Gesa Weyhenmeyer

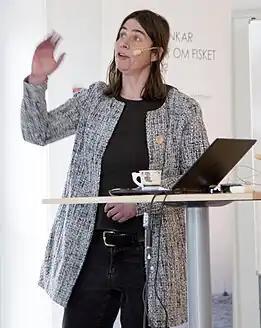
Scientific presentation by Weyhenmeyer in 2017

Gesa A. Weyhenmeyer (born 1969) is a Swedish limnologist who explores how Earth's diverse and fascinating lake ecosystems respond to the accelerating pace of change in the world. She is working as a professor and distinguished teacher at Uppsala University in Sweden and member of the Royal Swedish Academy of Sciences. Internationally, she is renowned for her pioneering research on the functioning of lake ecosystems within the Earth System, exemplified by her contribution to a shift in scientific theory from viewing lakes as passive conduits of energy and matter in the global carbon cycle to recognizing them as quantitatively important and highly active transformers. Her research requires a holistic and global perspective, for which she collaborates with members of the Global Lake Ecological Observatory Network (GLEON). In addition to GLEON, Weyhenmeyer is actively engaged in the Intergovernmental Panel on Climate Change (IPCC), both as official reviewer and contributing author.